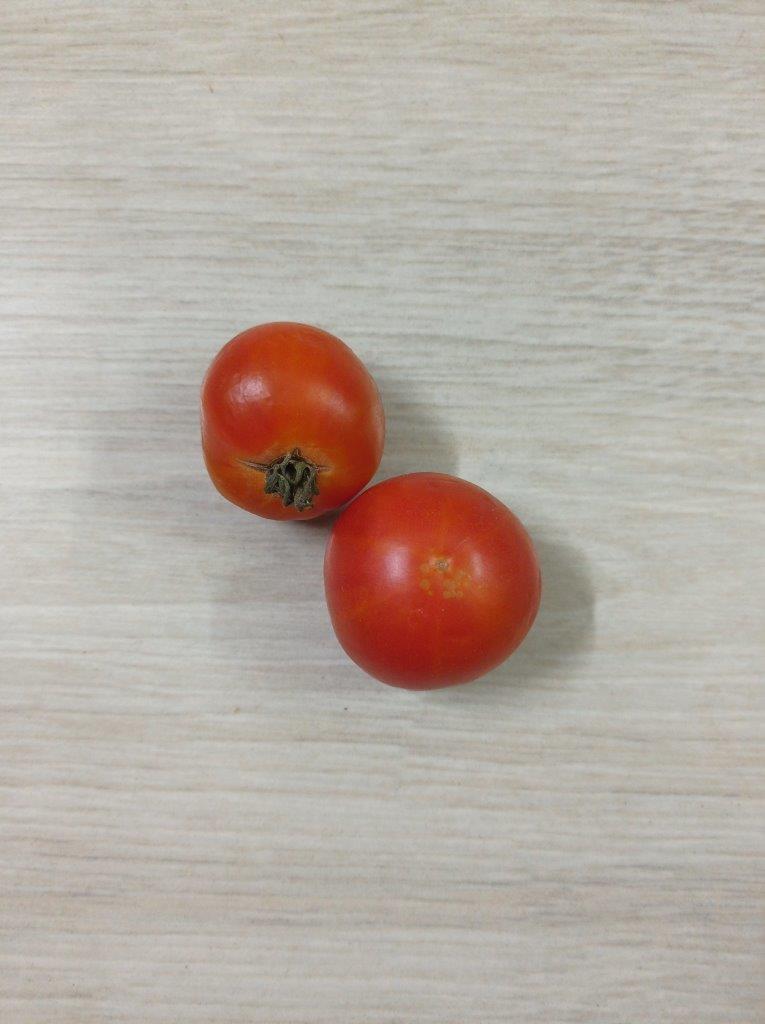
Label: Fresh